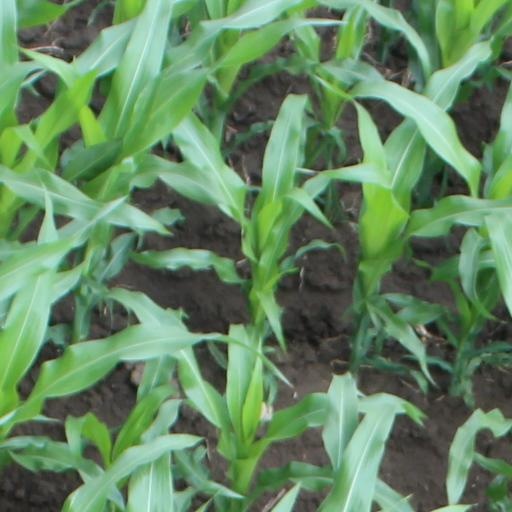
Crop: maize; corn